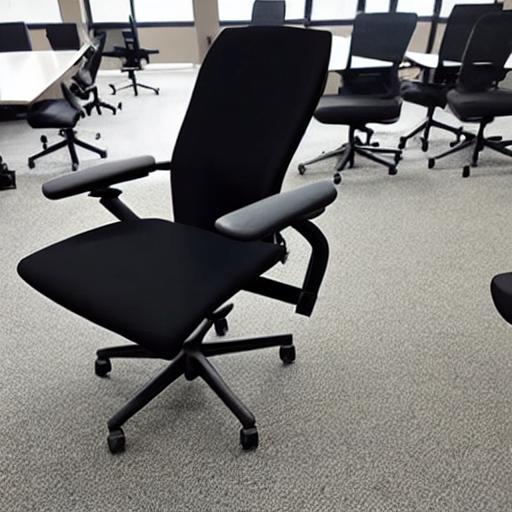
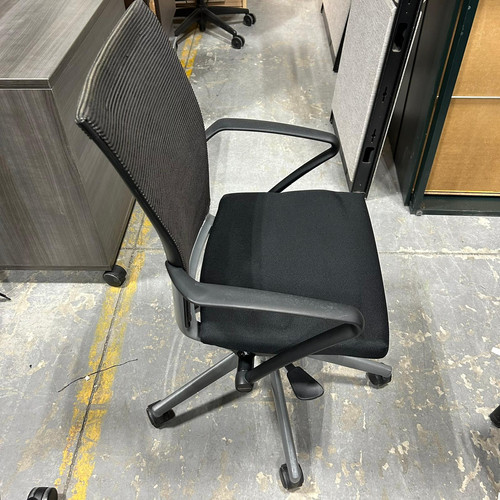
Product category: items_chair
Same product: no